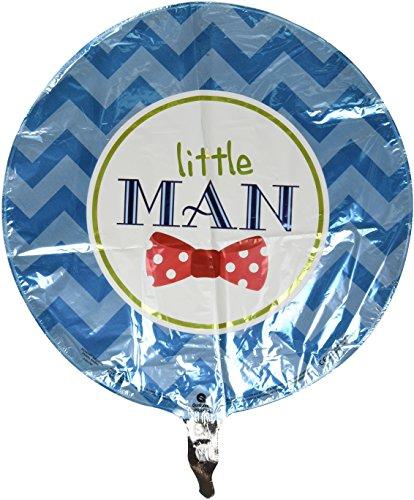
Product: Qualatex Foil Balloon 13955 Little Man Bow-tie, 18", Multicolor
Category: Toys & Games | Party Supplies | Balloons
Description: Great Condition.
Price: $6.01